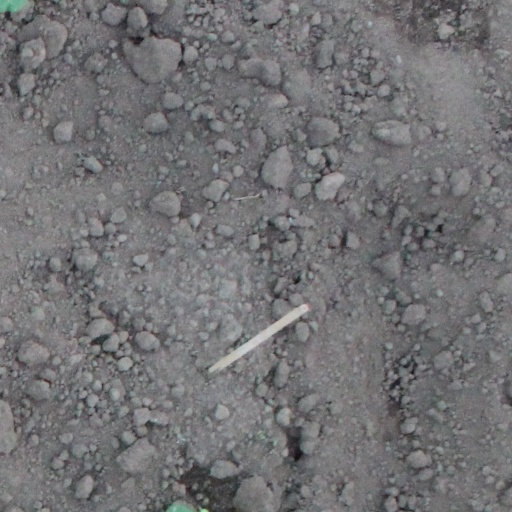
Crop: soybean